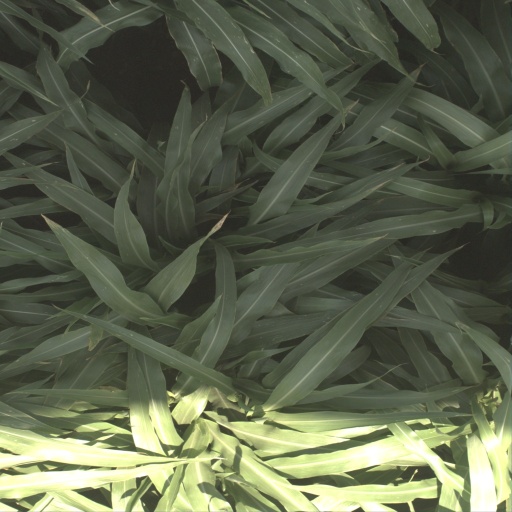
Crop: sorghum